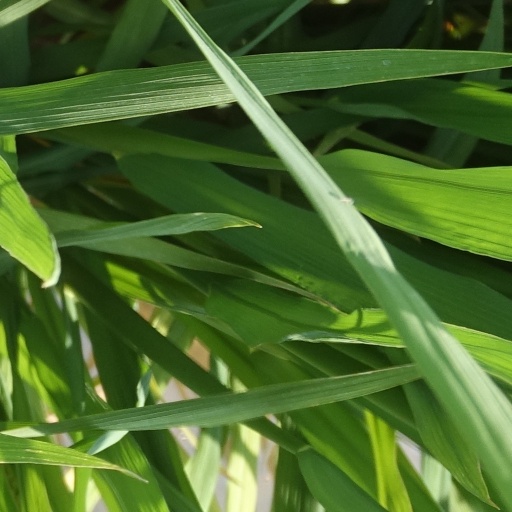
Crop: rice